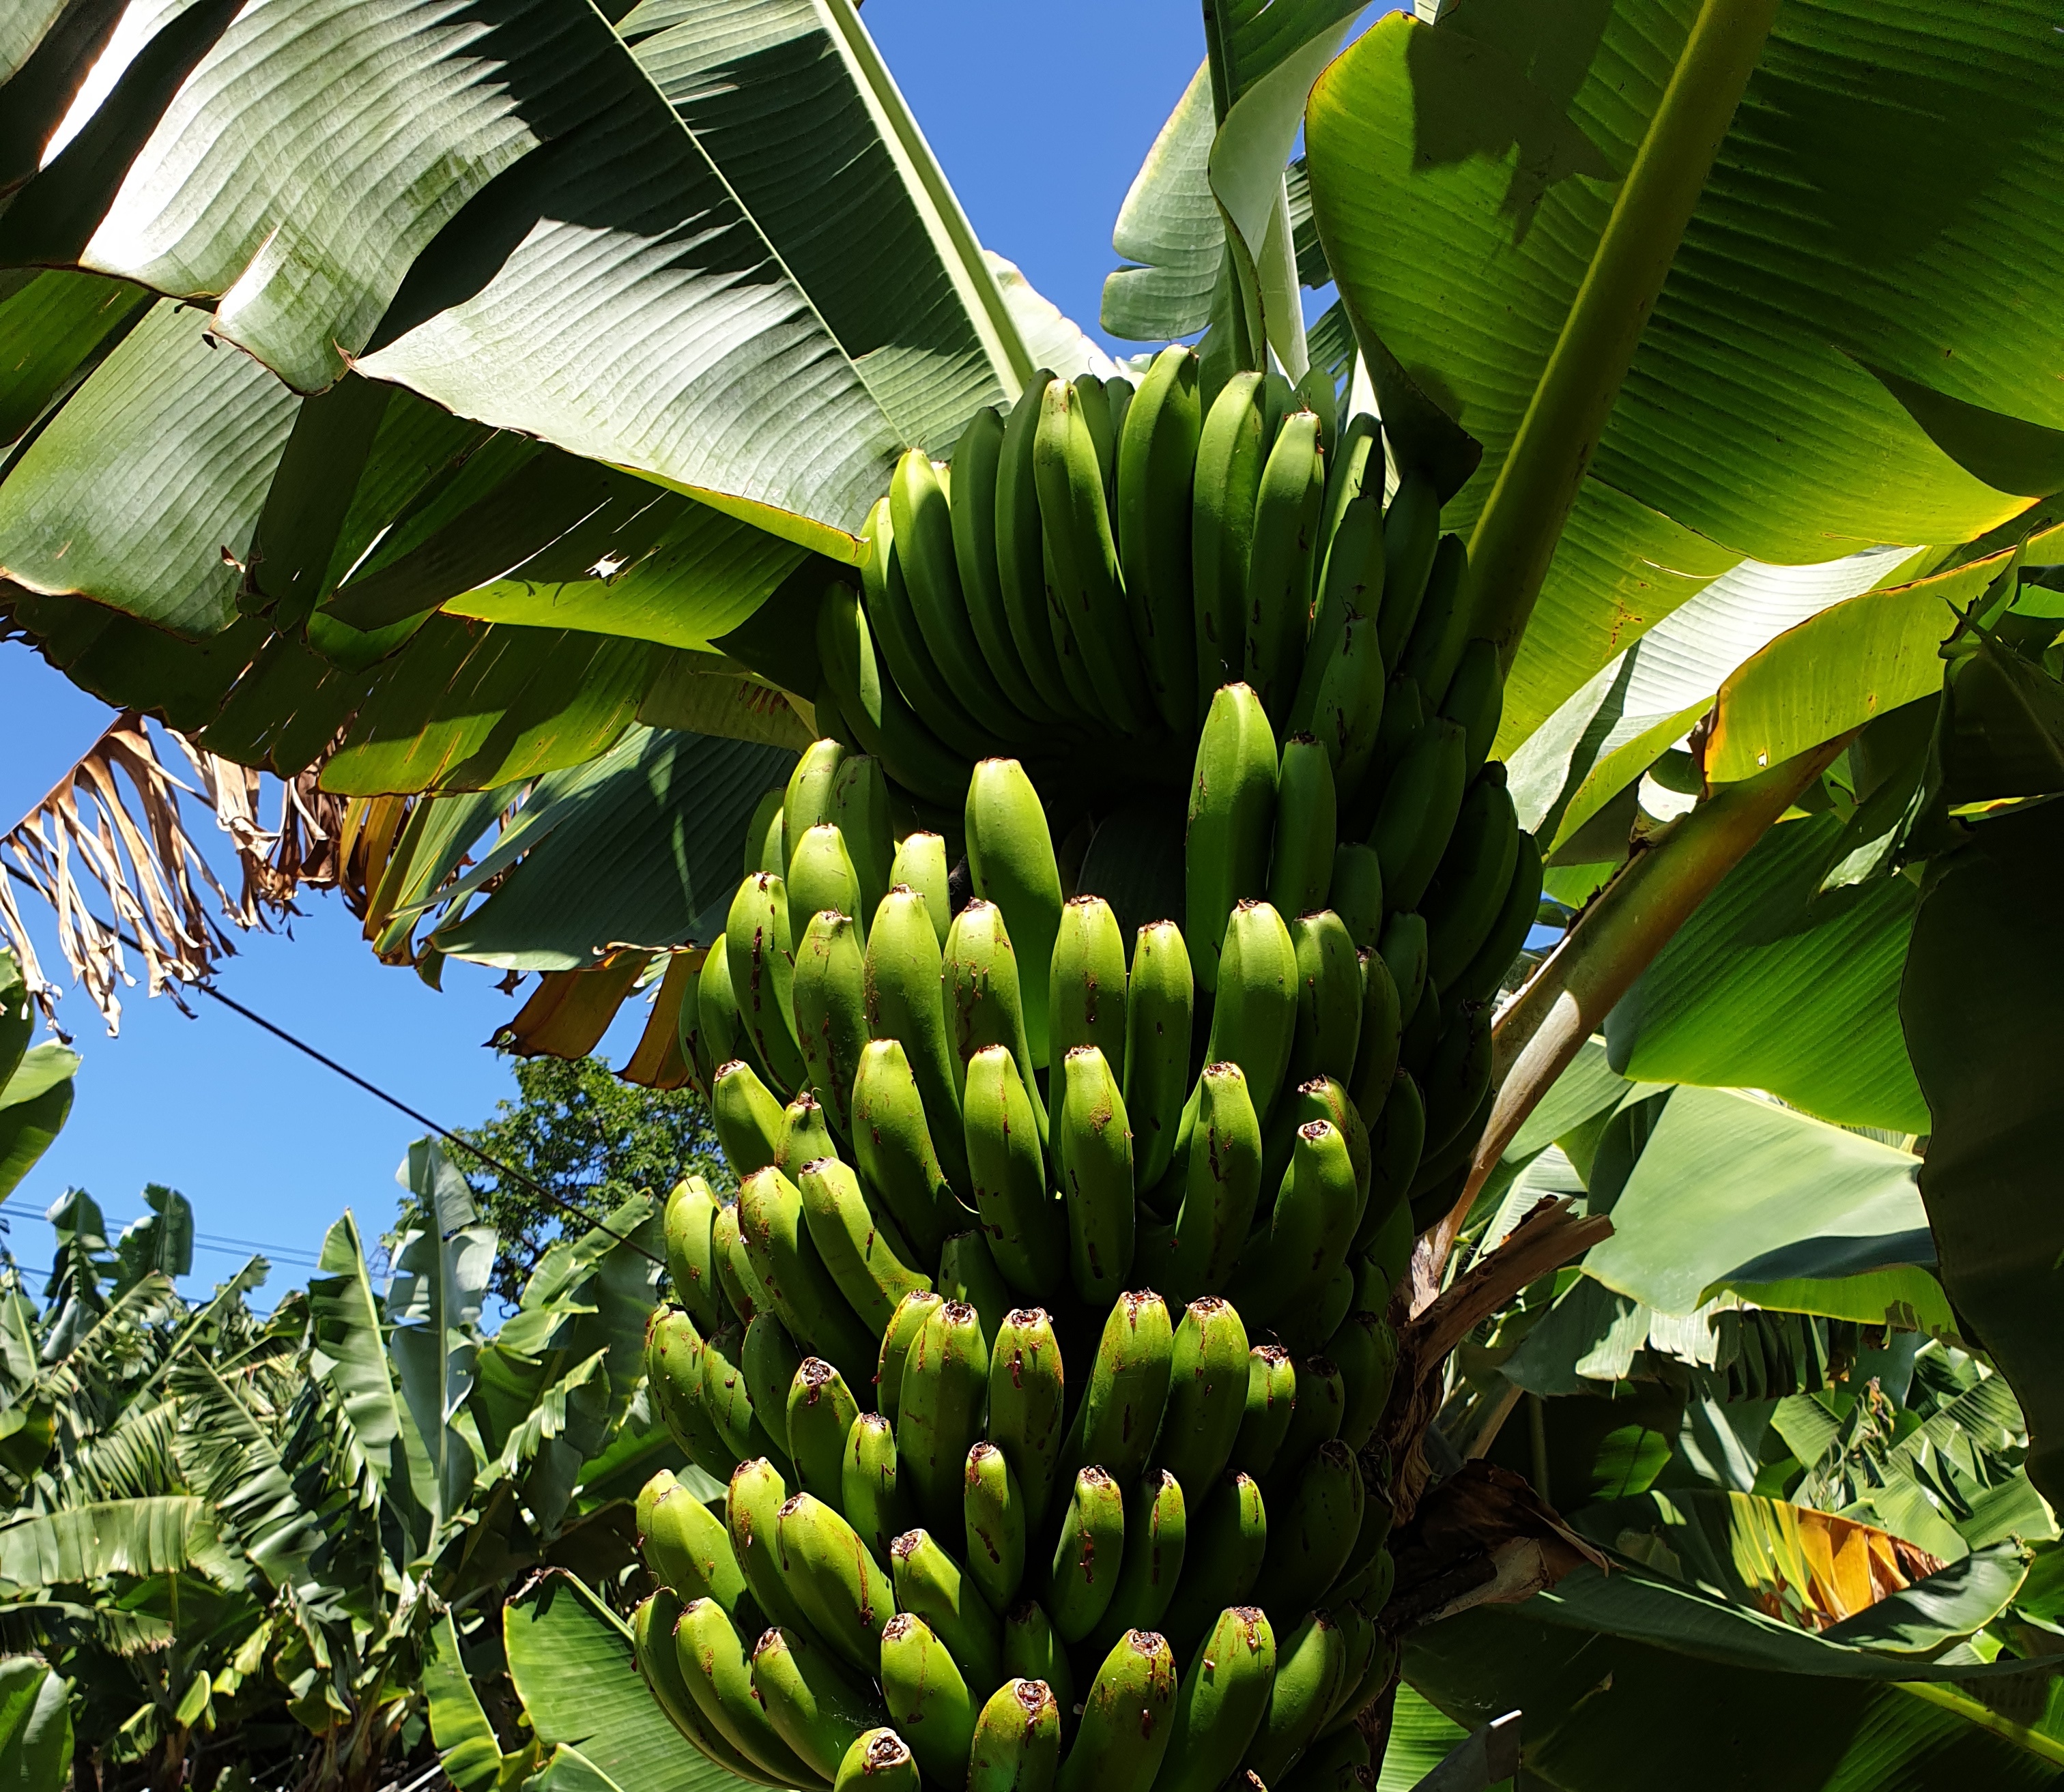
Label: Keep